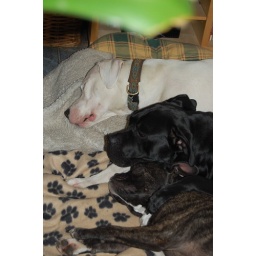
Jago, Cosmo &amp;amp; Mortisha peacefully sleeping in front of the stove